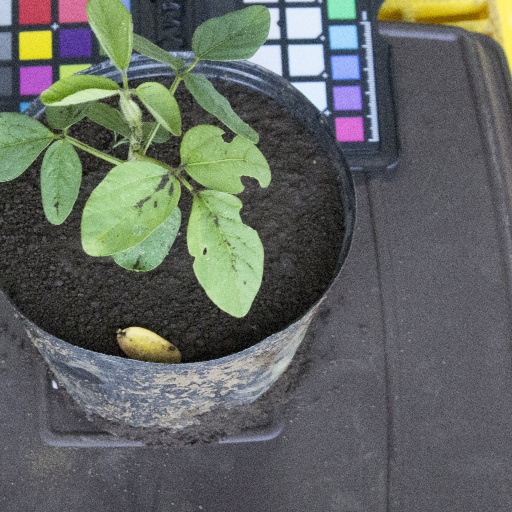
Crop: soybean